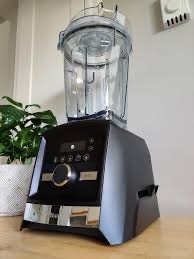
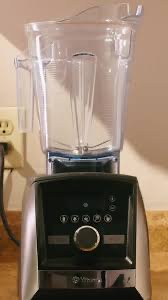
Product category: items_blender
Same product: yes